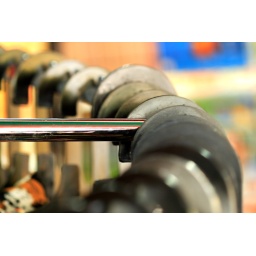
spotted in a clothes store